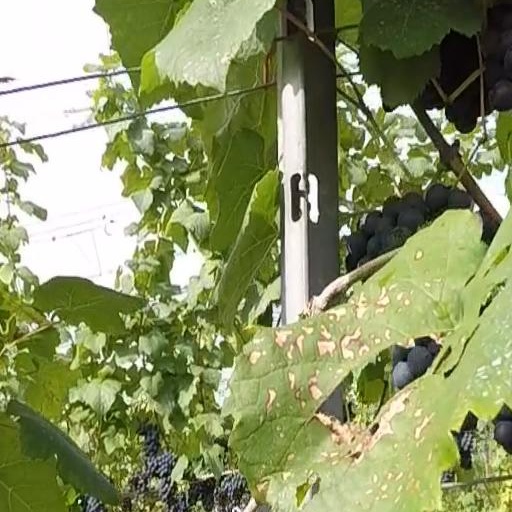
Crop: grape